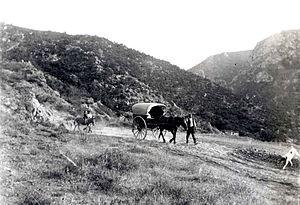
Tartane dans les Pyrénées-Orientales (France).
La tartane est un type de chariot à deux roues, généralement tiré par un cheval.